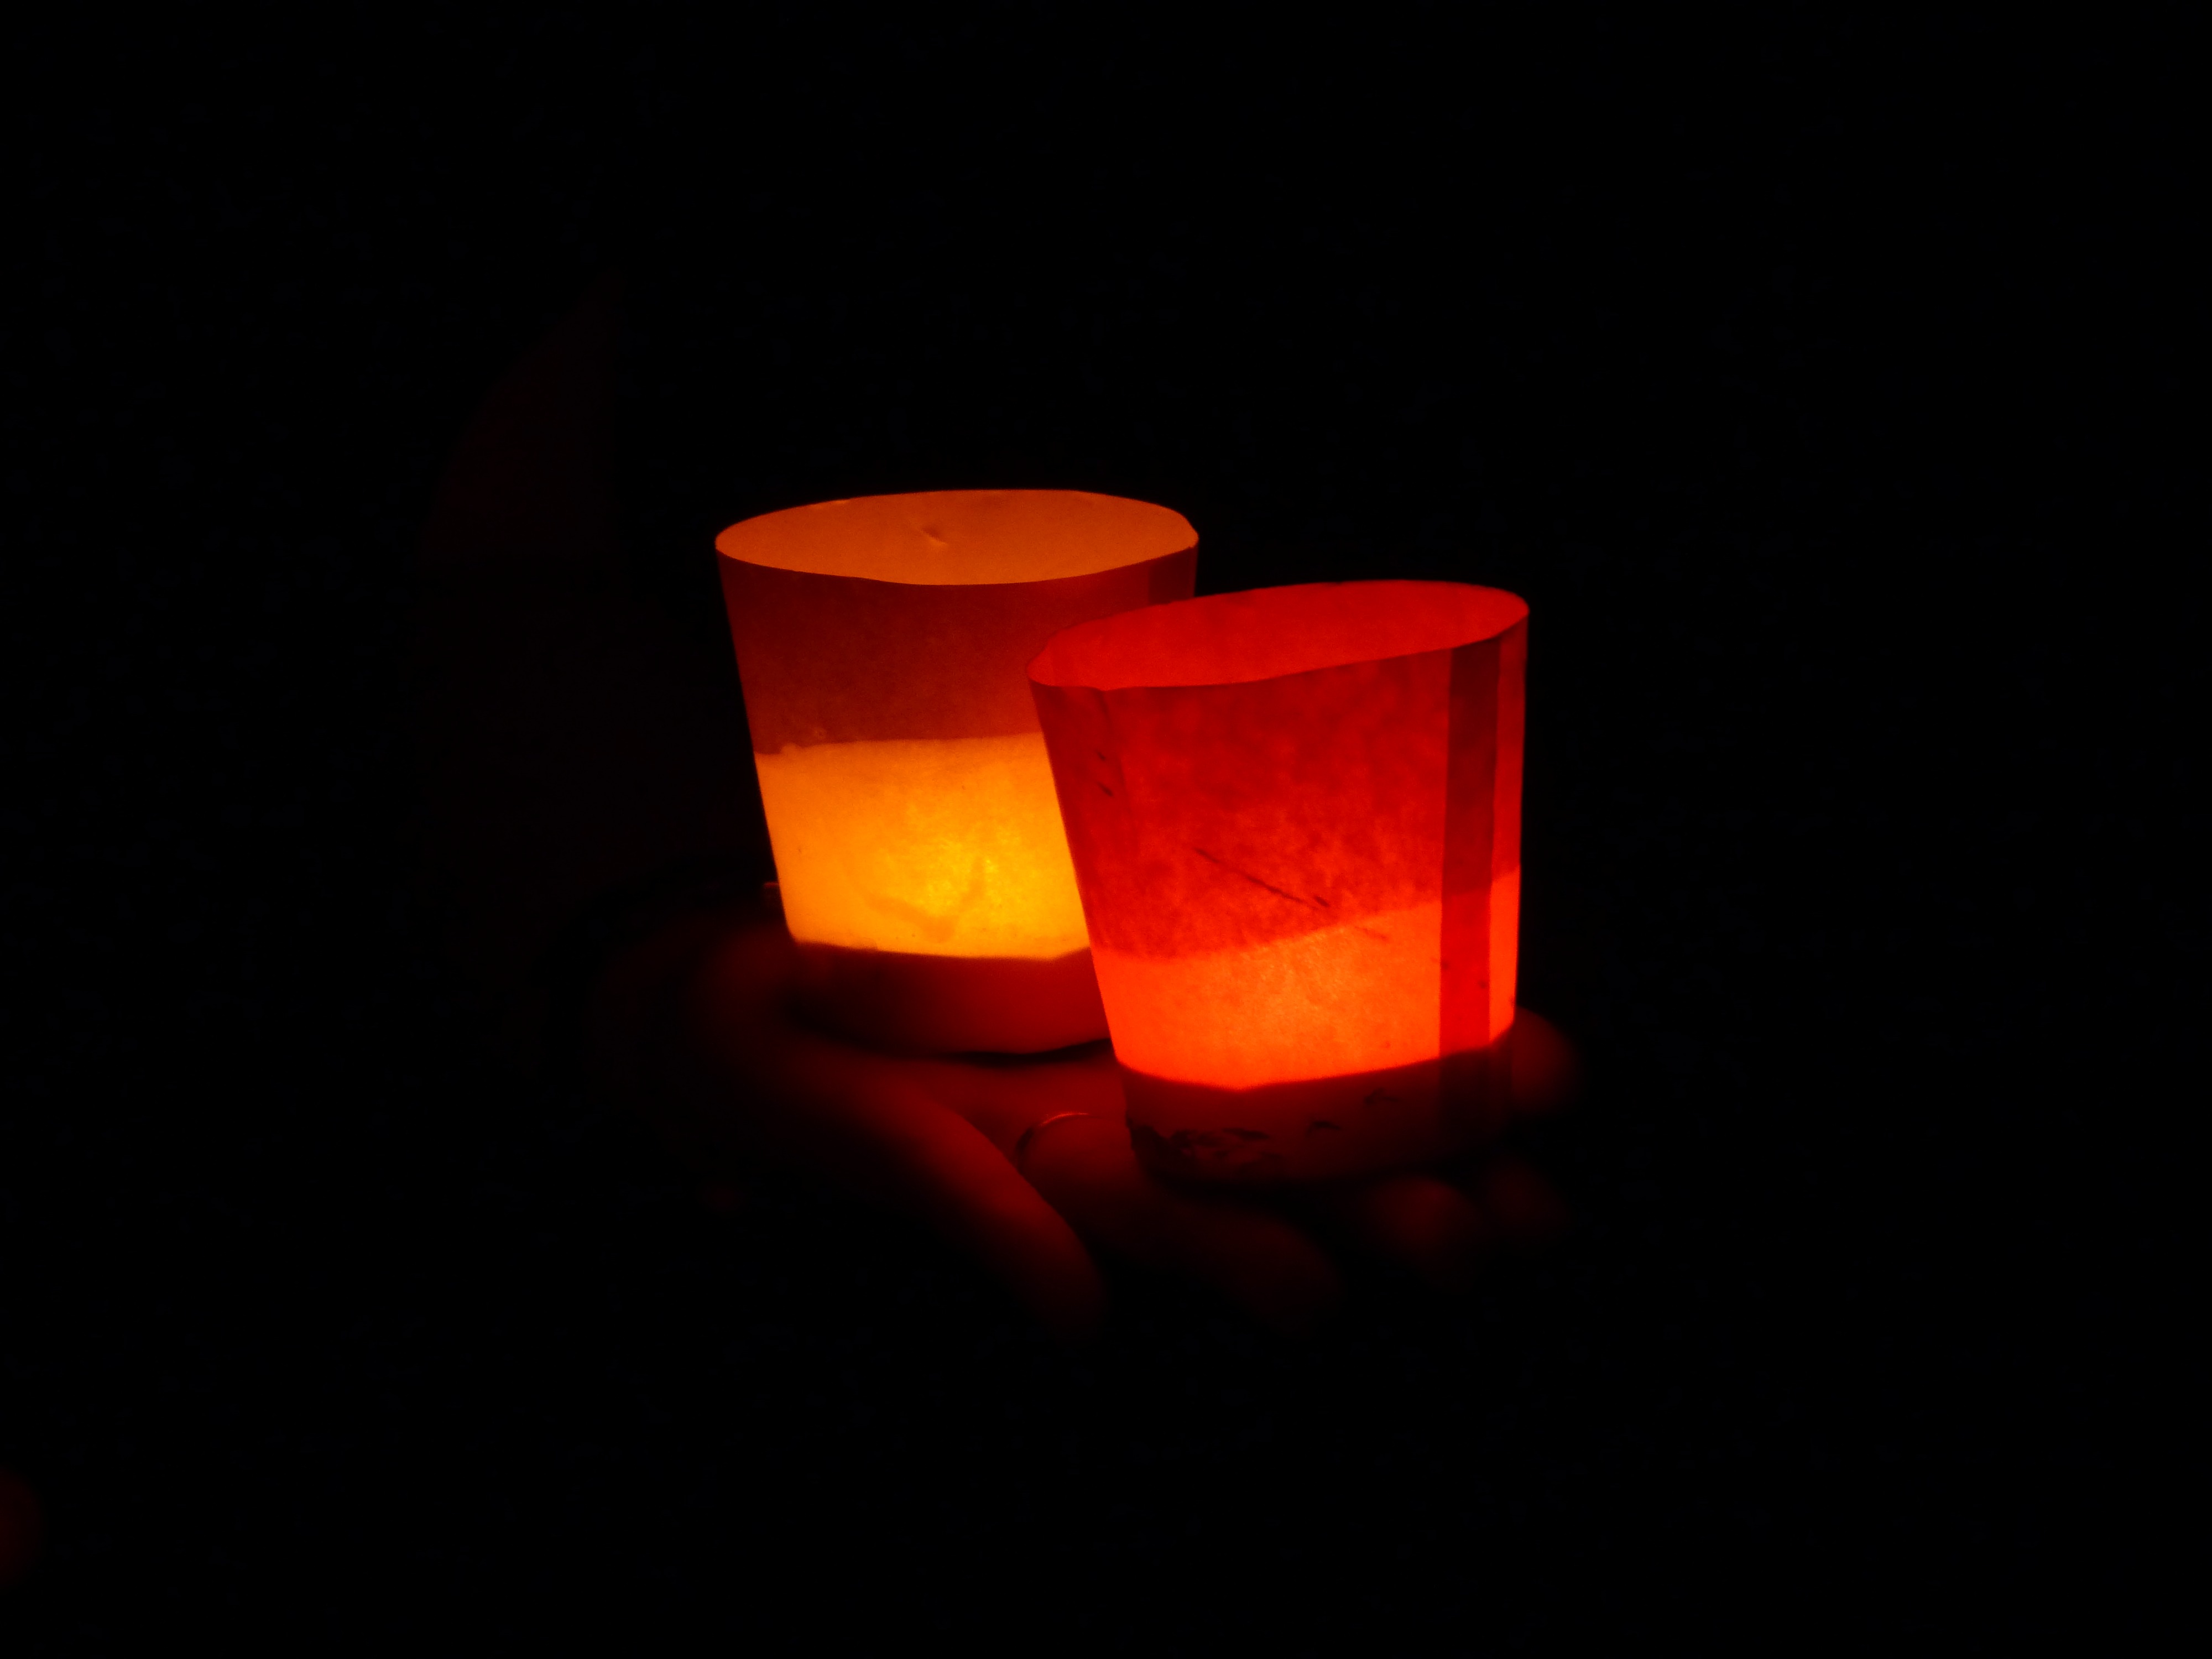
water, light, night, petal, atmosphere, river, swim, love, evening, orange, red, color, flame, romance, darkness, yellow, candle, lighting, heat, long exposure, festival, lights, candles, mood, shape, candlelight, ulm, festival of lights, floating candles, still life photography, lights serenade